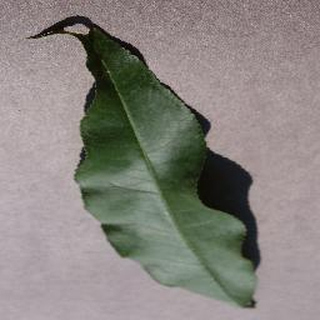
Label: healthy_peach